William Brown (admiral)

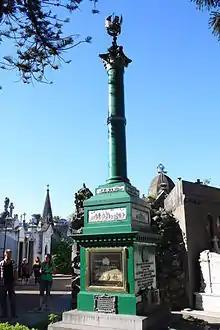
Grave of William Brown in Recoleta Cemetery

Factional disputes within Uruguay led Argentine leader Juan Manuel de Rosas to support his friend, the deposed Uruguayan president Manuel Oribe, in the civil war between the "Blancos" (supporting Oribe) and the "Colorados". Brown returned to active service and defeated his former officer John Coe in three engagements near Montevideo. On 15 August 1842, he fought a battle on the River Paraná, defeating a Uruguayan riverine fleet of launches commanded by the future hero of the Italian "Risorgimento", Giuseppe Garibaldi. After pursuing the Uruguayan up the river, Brown forced a landing and his marines brought the Uruguayans to action.